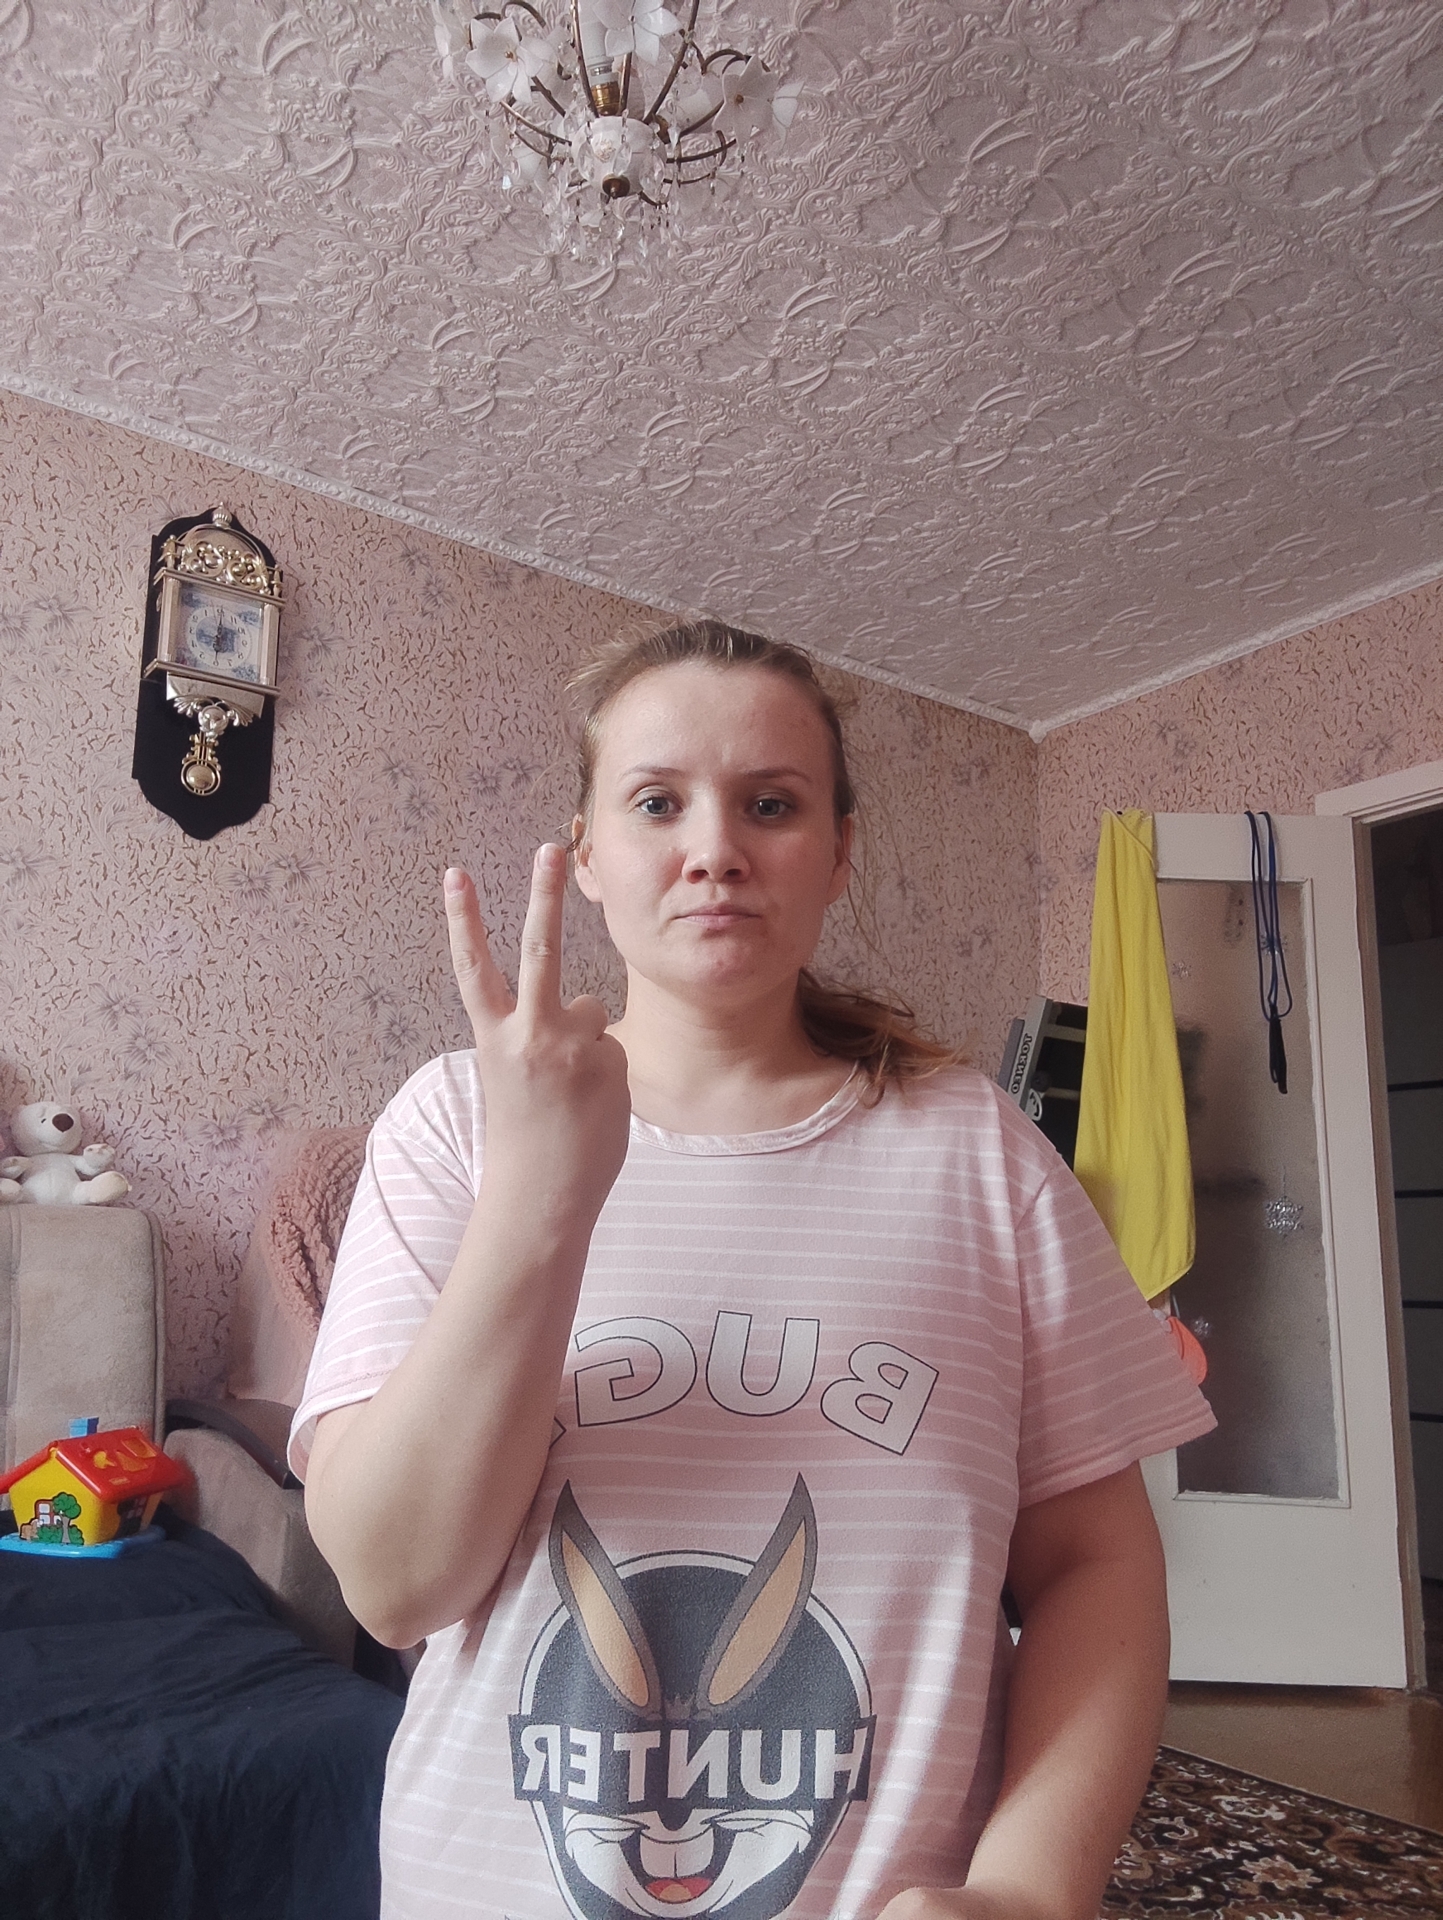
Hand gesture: peace_inverted